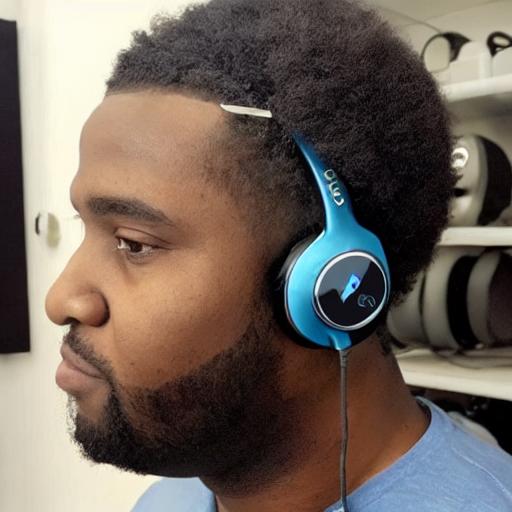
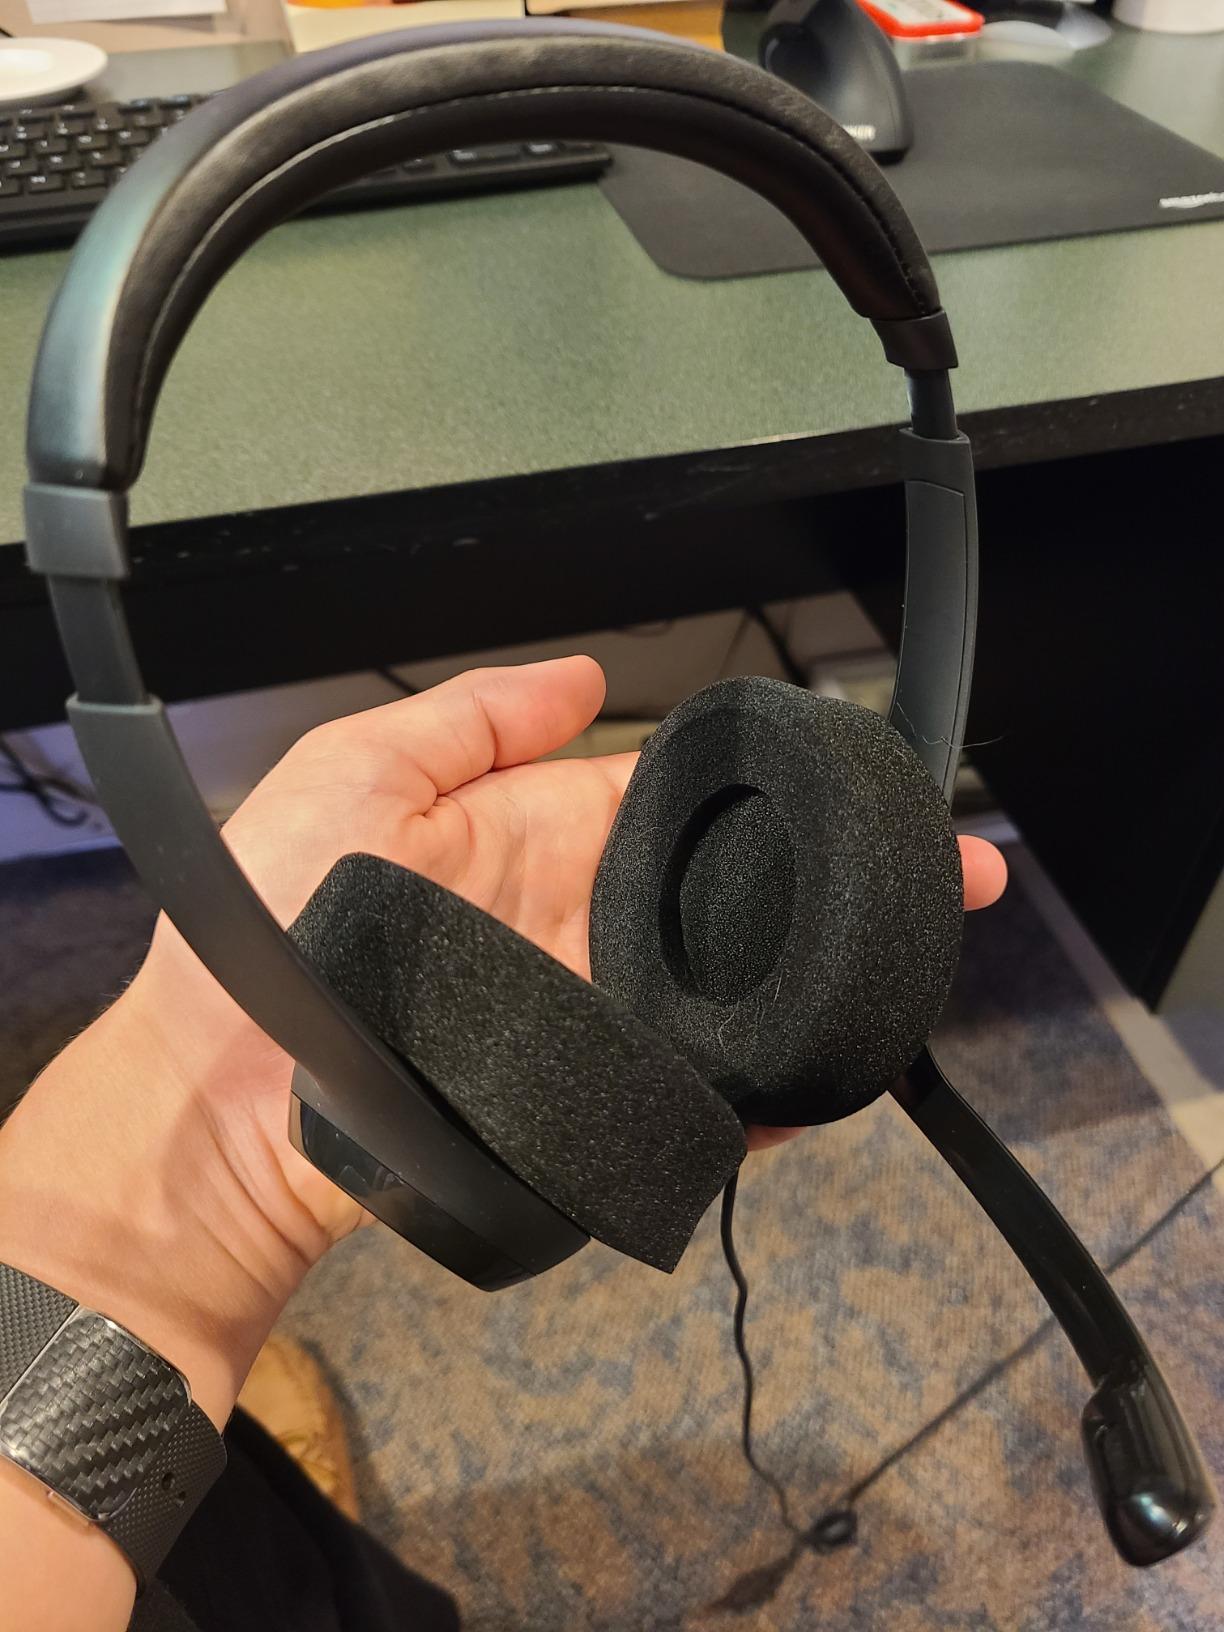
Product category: headphones
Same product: no